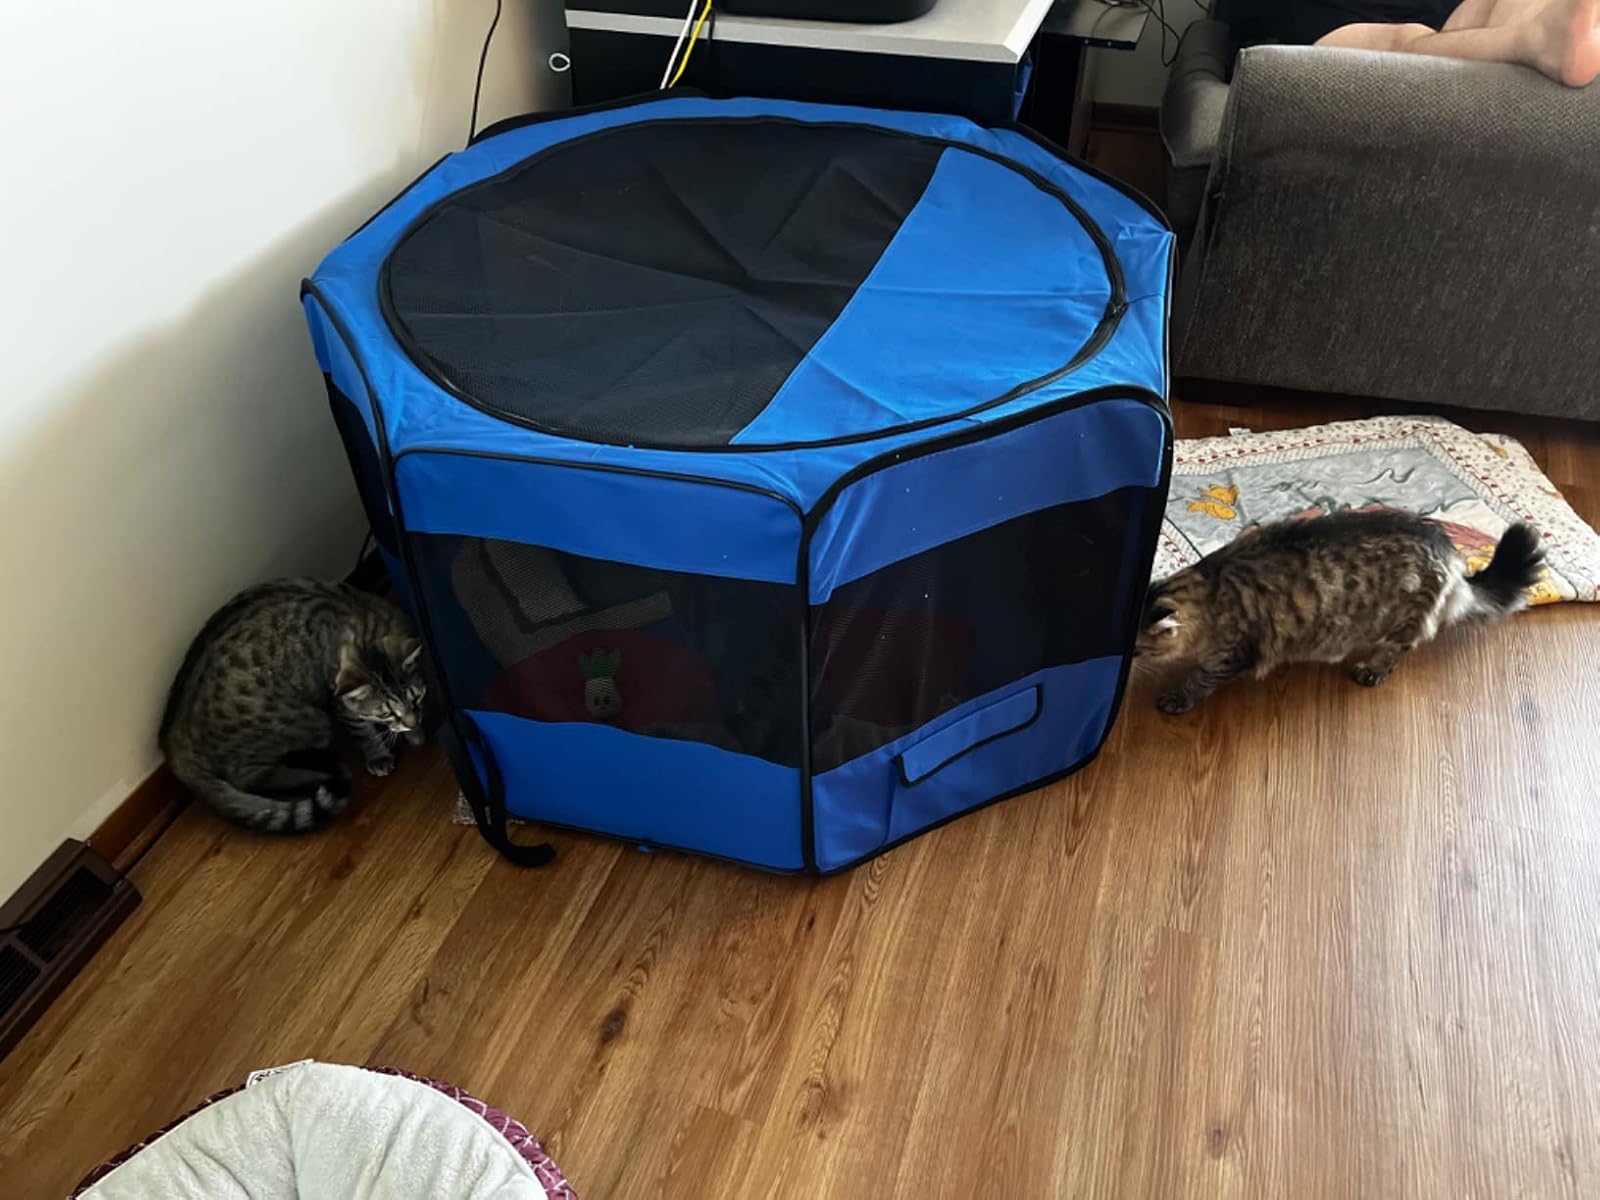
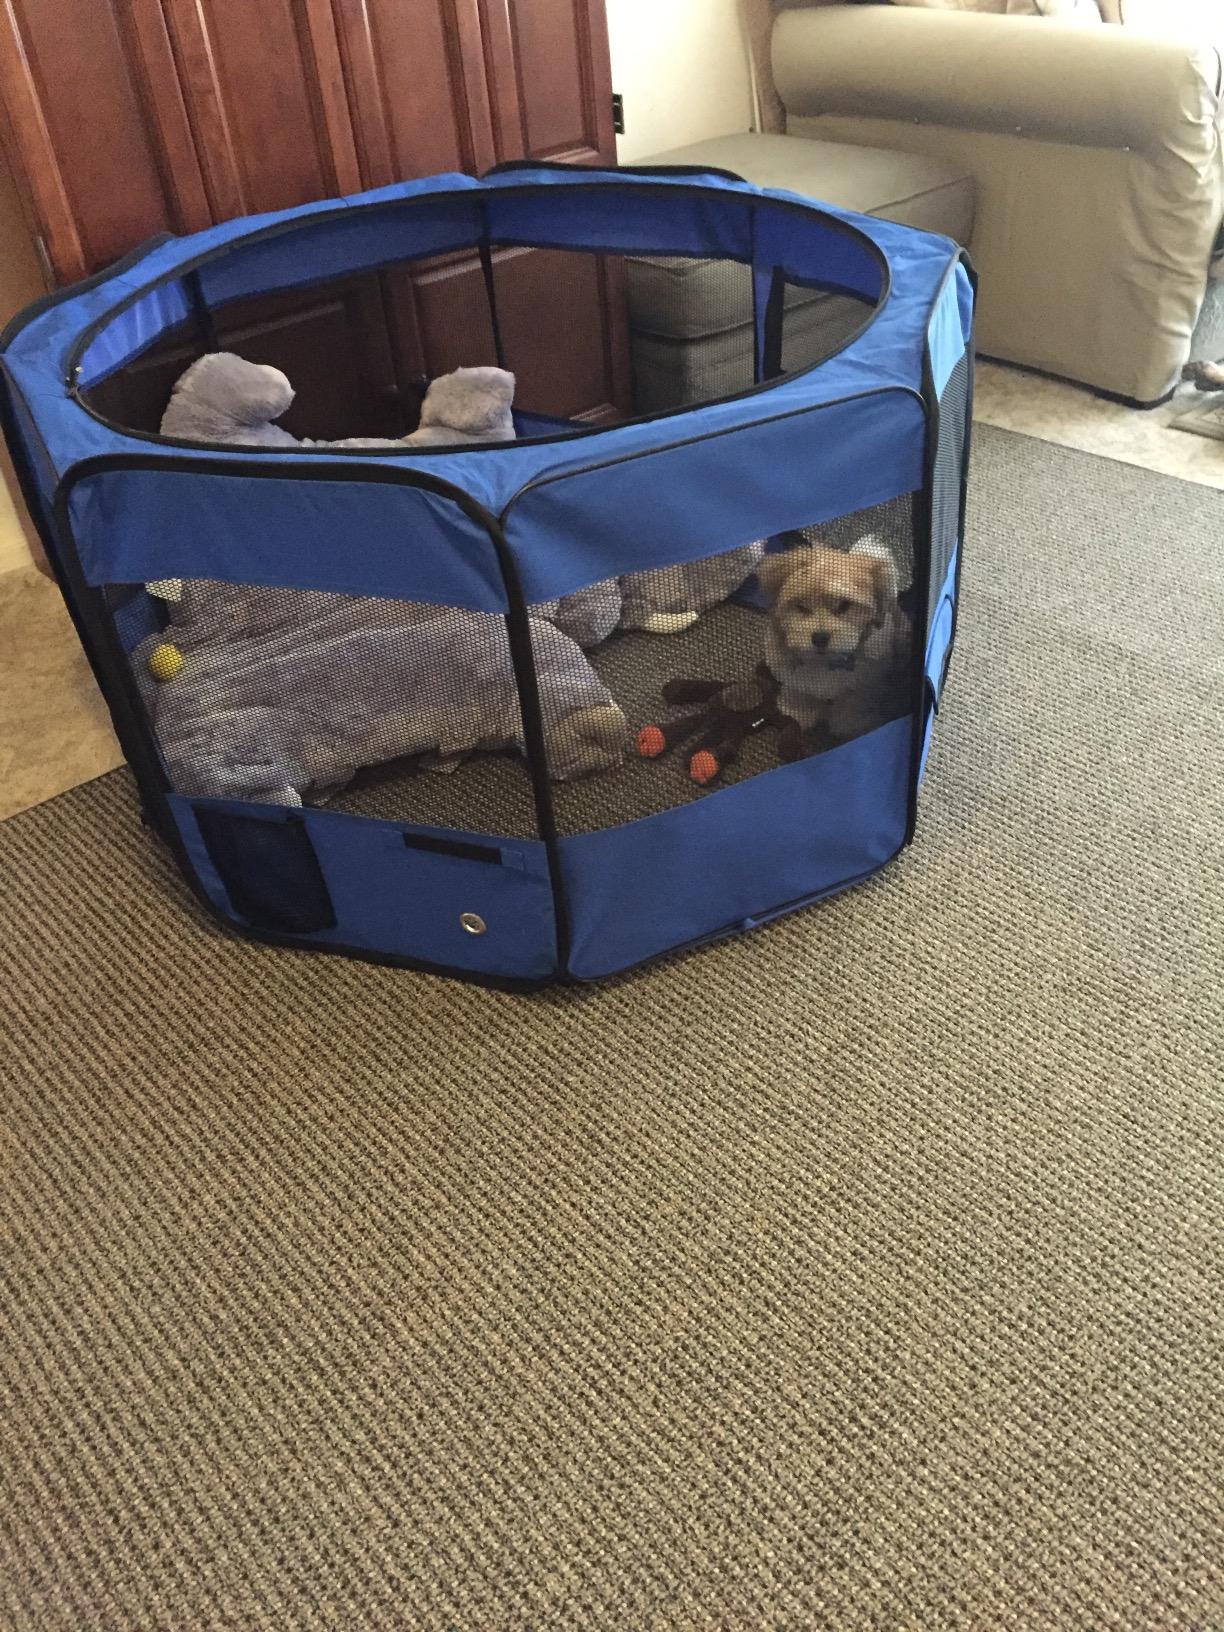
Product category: items_kennel
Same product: yes